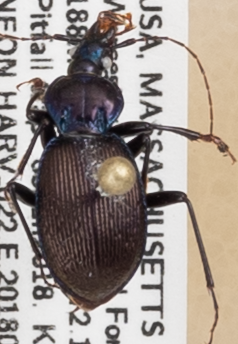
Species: Sphaeroderus canadensis canadensis
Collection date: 2018-06-05
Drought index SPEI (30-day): -1.45
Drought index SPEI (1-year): -0.316
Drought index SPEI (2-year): -0.842